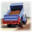
Label: truck